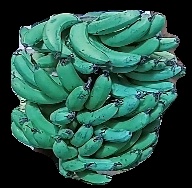
Variety: pachbale
Grade: grade3